An Jung-geun

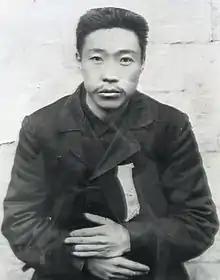
An 1910

An Jung-geun (2 September 1879 – 26 March 1910) was a Korean independence activist. He is remembered as a martyr in both South and North Korea for his 1909 assassination of the Japanese politician Itō Hirobumi, who had previously served as the first prime minister of Japan and Japanese Resident-General of Korea. An was imprisoned and later executed by Japanese authorities on 26 March 1910.